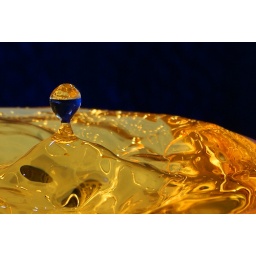
ISO 100, F22, hand held external flash; water in a glass with yellow dye and coloured, patterned, paper underneath.